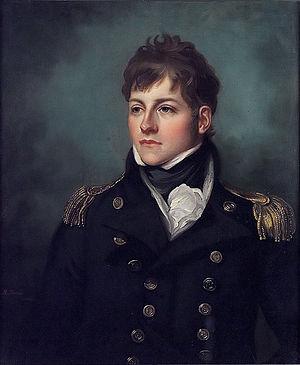
Mather Brown, baptisé le 11 octobre 1761 à Boston et mort le 25 mai 1831 à Londres, est un peintre américain.